History of Georgia (U.S. state)

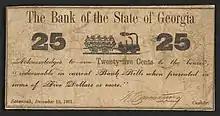
1861 Bank of the State of Georgia 25-cent banknote

Royal governor James Wright was popular, but all of the 13 colonies developed the same strong position defending the traditional rights of Englishmen which they feared London was violating. Georgia and the others moved rapidly toward republicanism which rejected monarchy, aristocracy and corruption, and demanded government based on the will of the people. In particular, they demanded "No taxation without representation" and rejected the Stamp Act in 1765 and all subsequent royal taxes. More fearsome was the British punishment of Boston after the Boston Tea Party. Georgians knew their remote coastal location made them vulnerable.